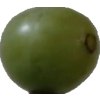
Label: grape